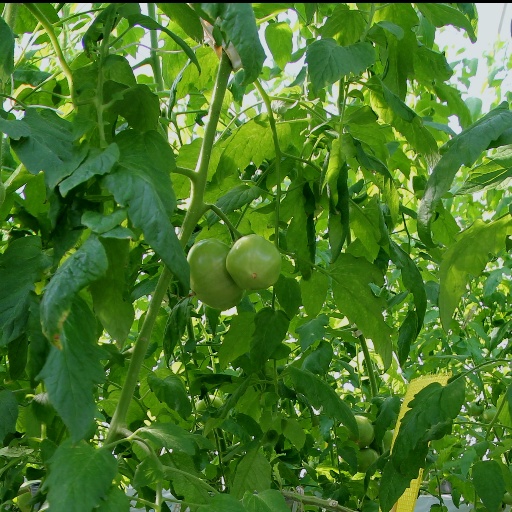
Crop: tomato